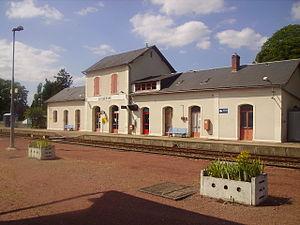
Gare de La Guerche (Cher)
La ligne de Vierzon à Saincaize est une ligne ferroviaire française électrifiée à écartement standard et à double voie. Elle constitue la ligne nᵒ 690 000 du réseau ferré national. Cette ligne est un maillon de l'axe entre Nantes et Lyon.
La Guerche-sur-l'Aubois est une commune française située dans le département du Cher, en région Centre-Val de Loire. Elle est labellisée "Station verte".
La gare de La Guerche-sur-l'Aubois est une gare ferroviaire française de la ligne de Vierzon à Saincaize, située sur le territoire de la commune de La Guerche-sur-l'Aubois, dans le département du Cher, en région Centre-Val de Loire.